Australian Science and Technology Heritage Centre

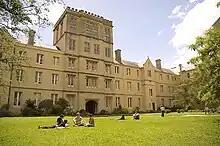
The University of Melbourne

During the time Austehc lasted, more than half of their publications (52%) were archival guides. The reason for this was because they wanted to standardise the website for the previous archival guides so that it would "not become relics of early socio technical constraint". 13% of their published work were journal articles, which was deemed as low considering the fact that they were aspiring to become an official research centre. 22% were conference papers. Web resources and client reports each took 7% and 5% of the total respectively.